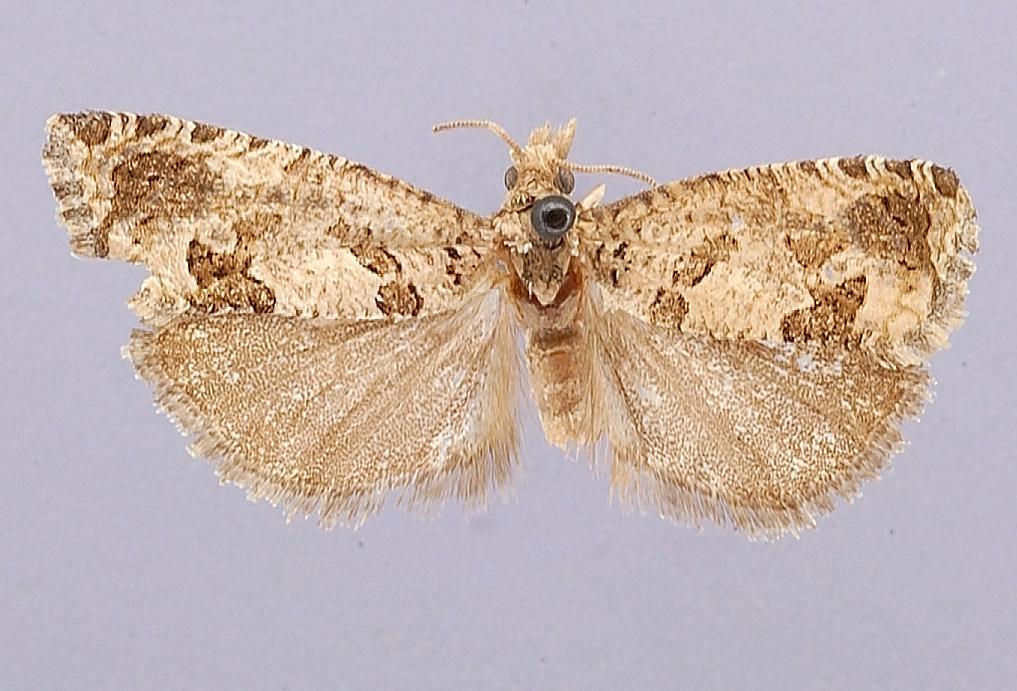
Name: Eucosma tahoensis subditiva
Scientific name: Eucosma tahoensis subditiva Heinrich, 1929
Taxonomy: Animalia, Arthropoda, Insecta, Lepidoptera, Tortricidae
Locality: Lake Tahoe, Deer Park Springs, El Dorado, California, United States
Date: "June 24-30"